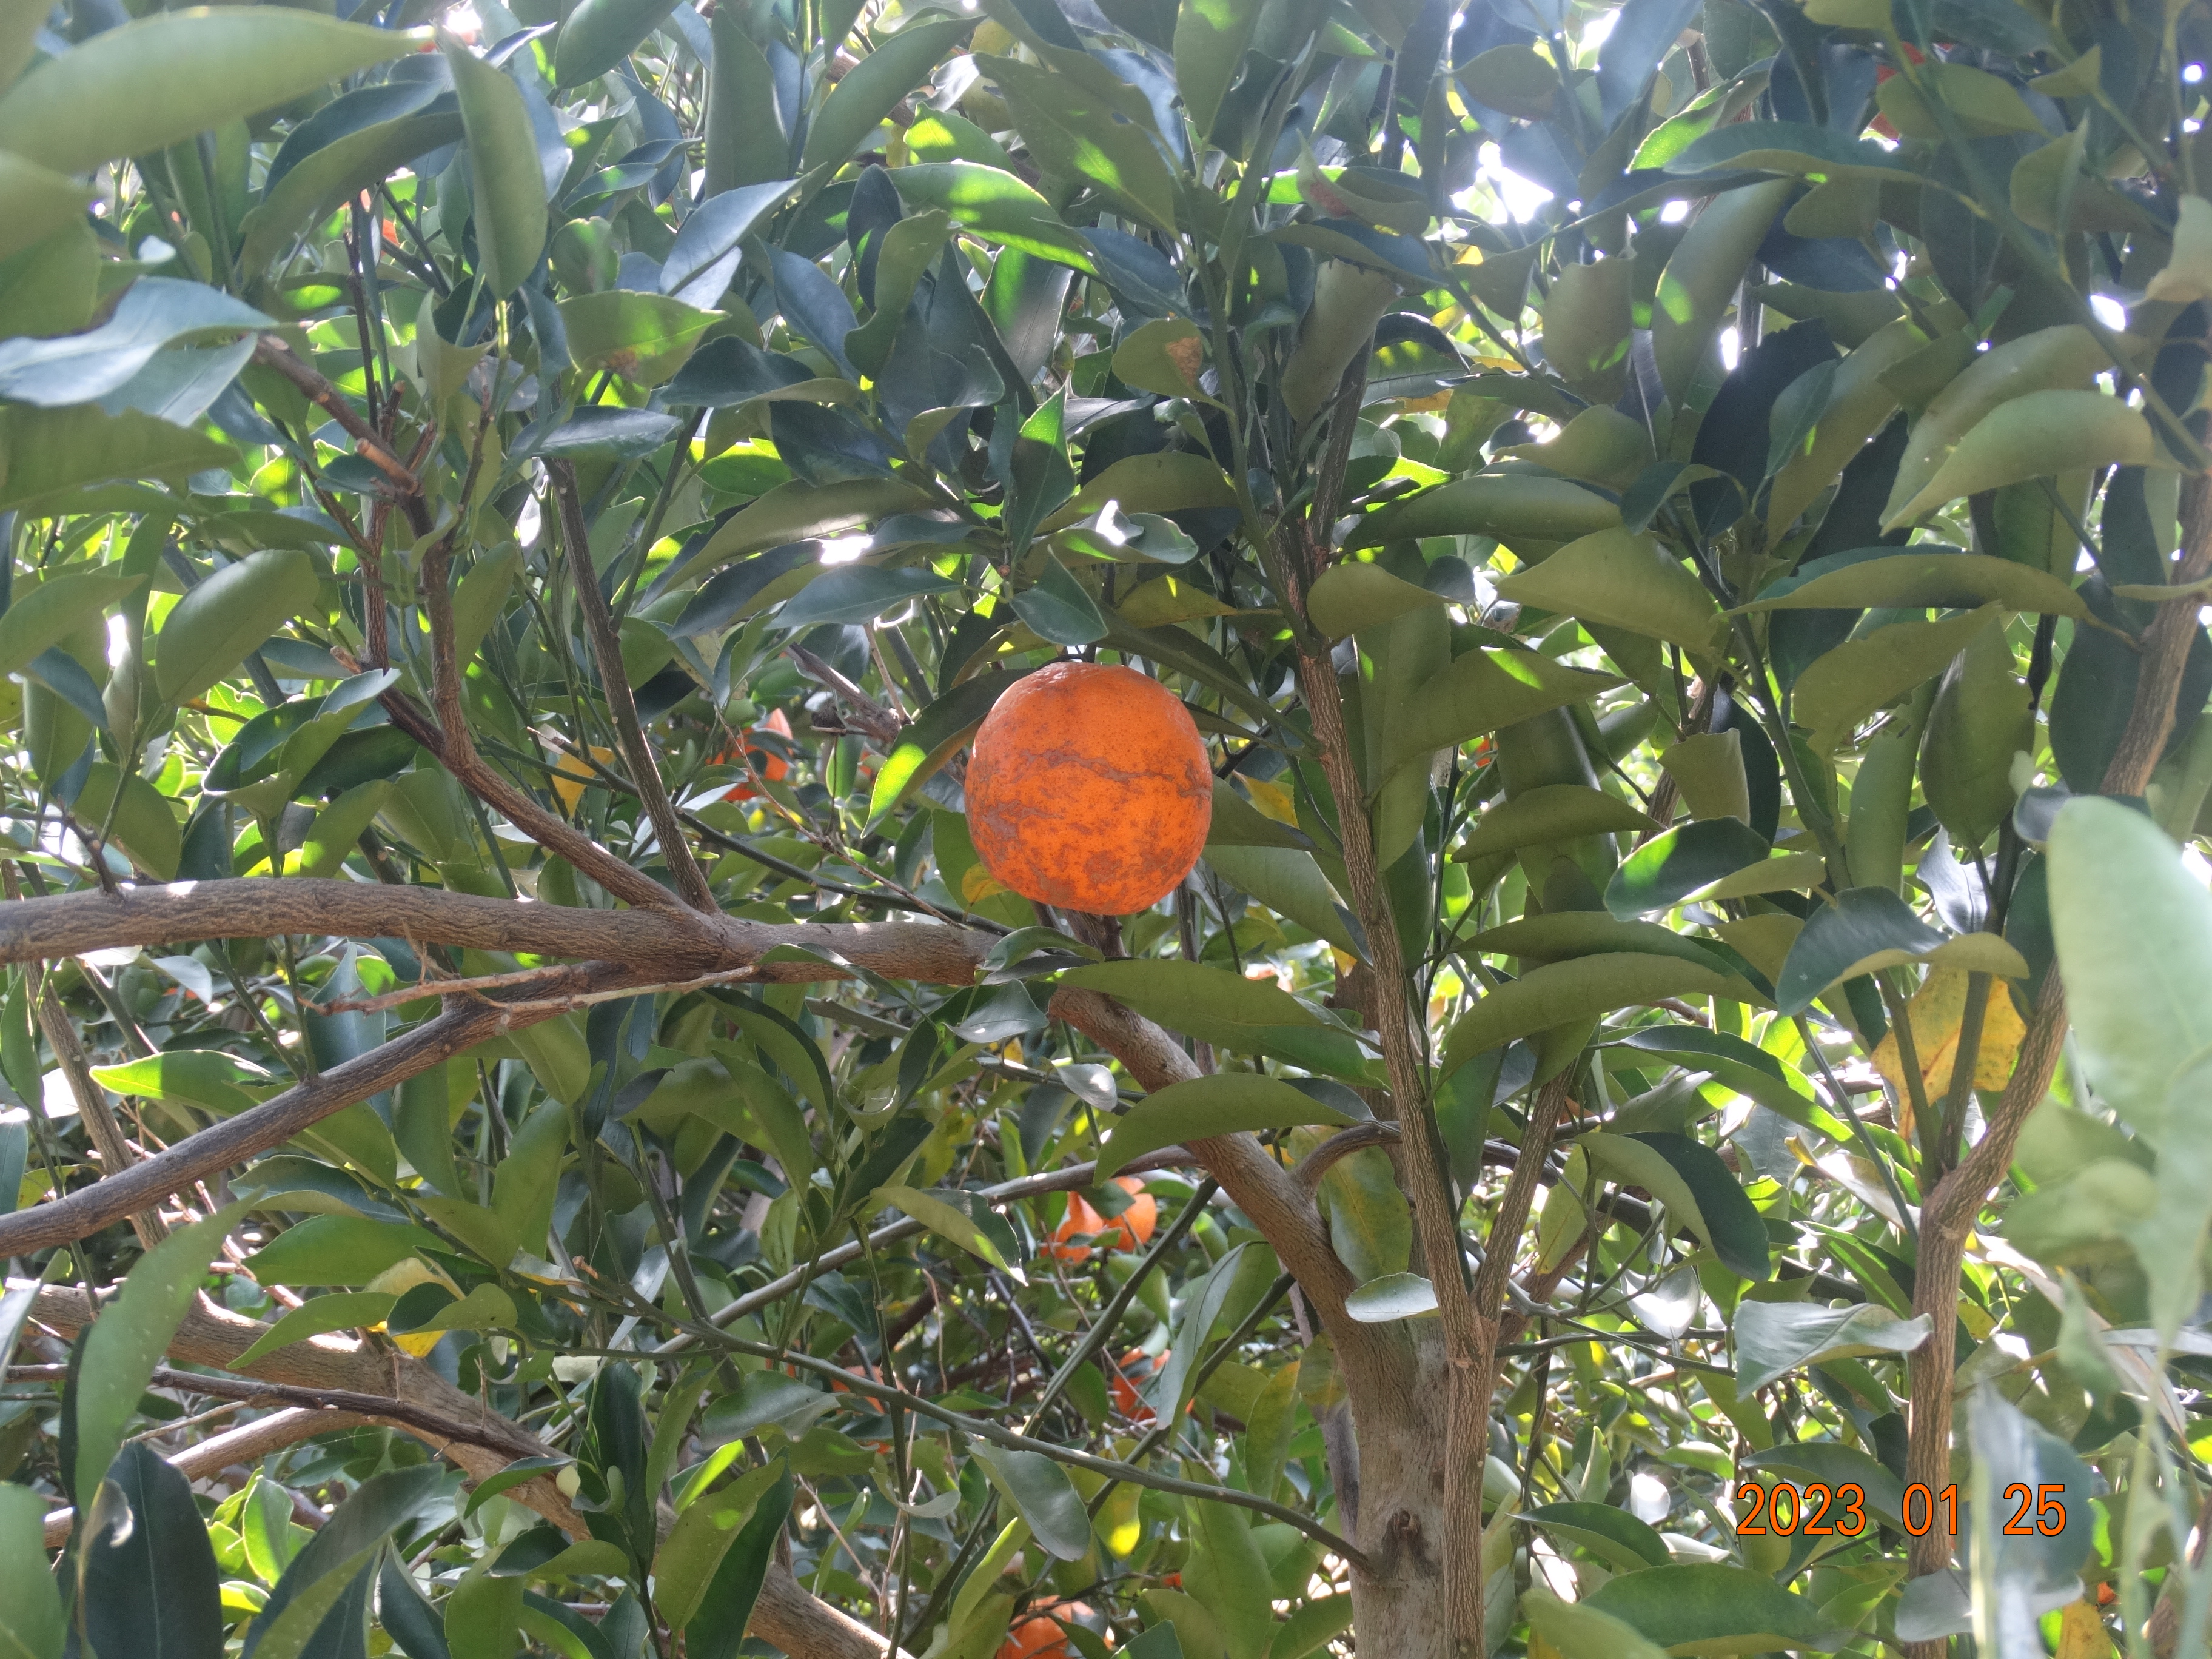
Citrus fruit variety: ponkan